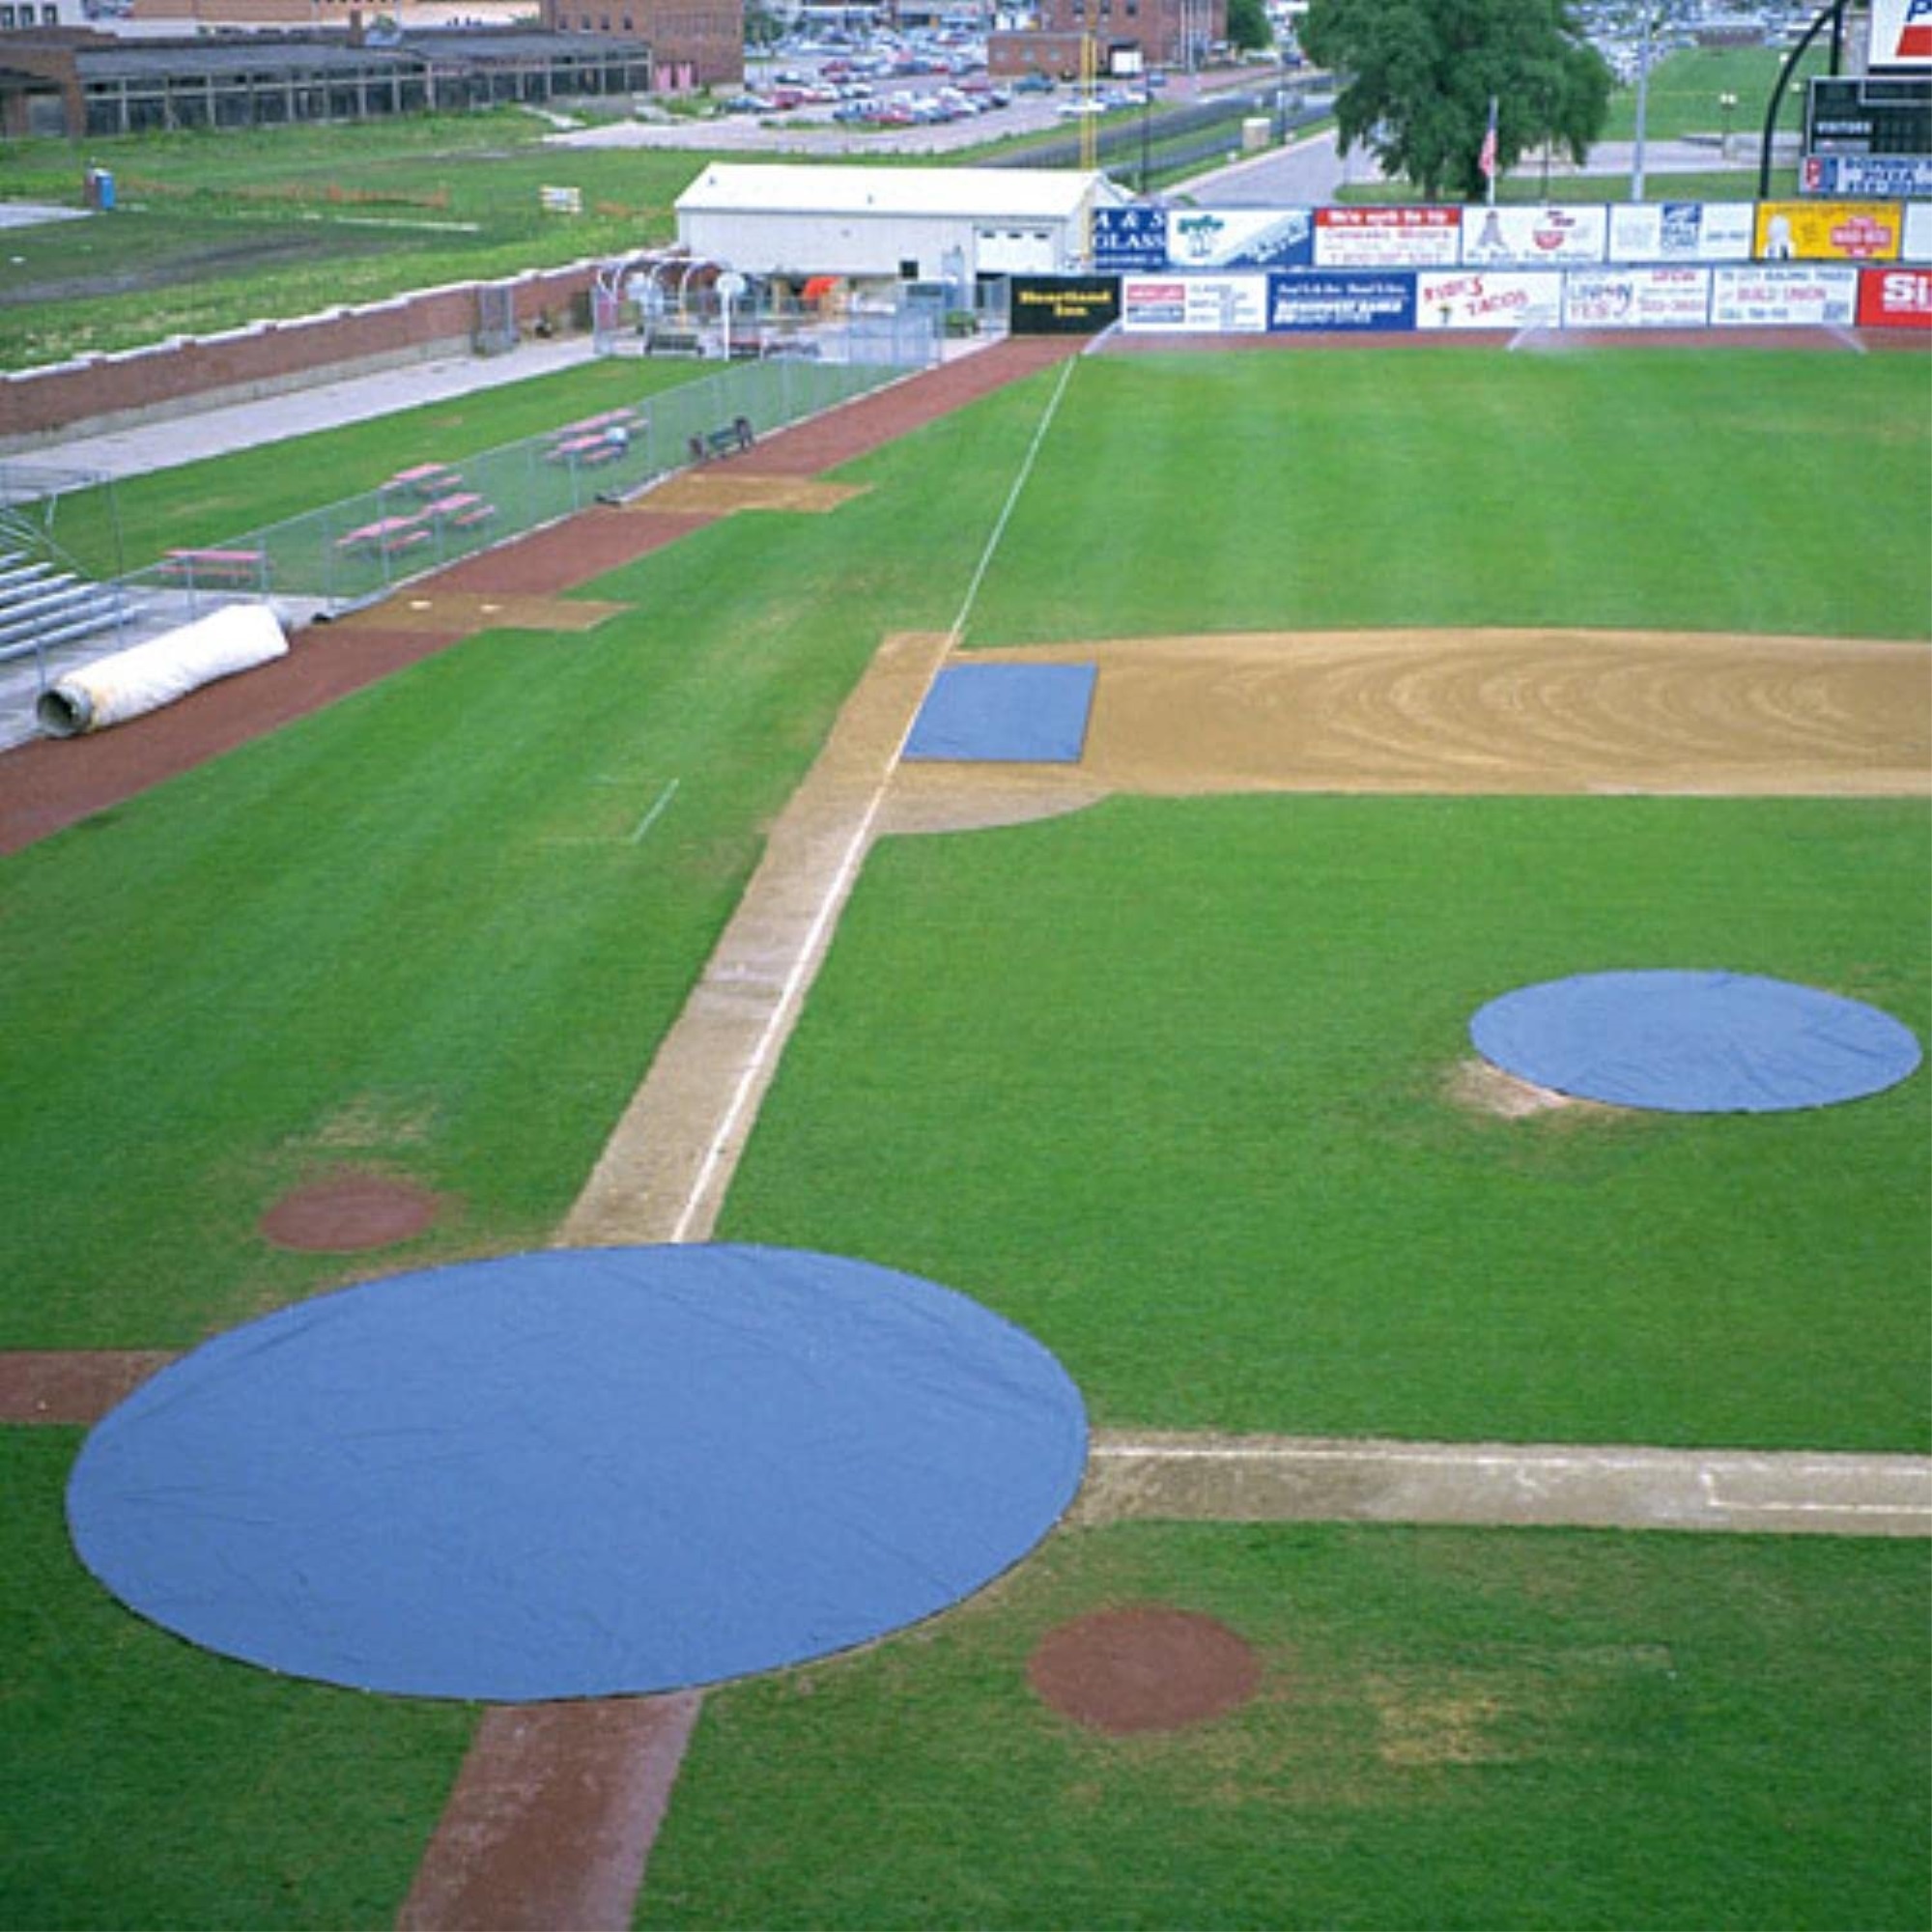
10' Square Base Covers (Weight: 30 Lbs)
This must have cover is composed of 14 oz. vinyl and has death-sealed seams and double sewn reinforced perimeters. Also includes brass grommets spaced every 3'. Ground stakes are included with all covers. Cover is only offered in Royal blue.
Brand: Us
Category: Sporting Goods > Athletics > Baseball & Softball > Baseball & Softball Bases & Plates > Baseball & Softball Bases